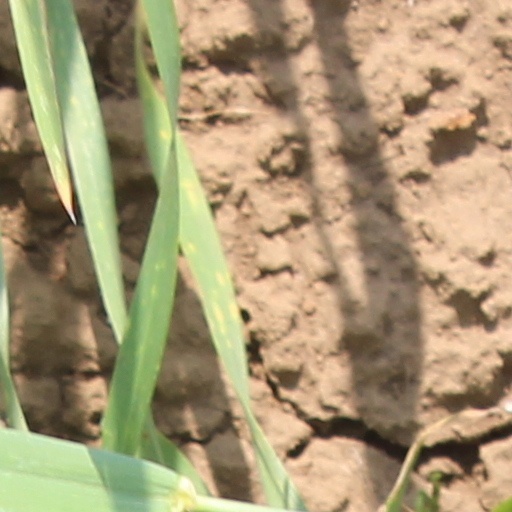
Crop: wheat